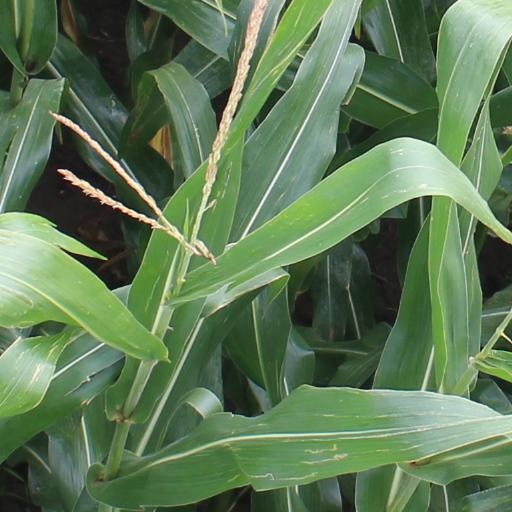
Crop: maize; corn